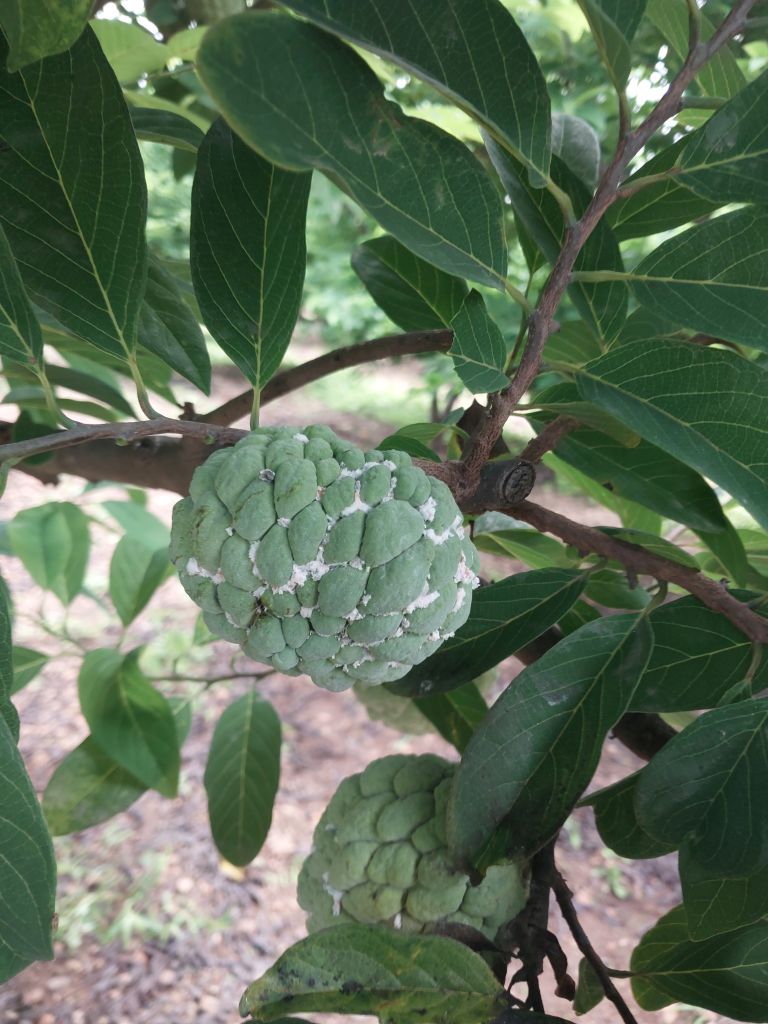
Disease label: Mealy Bug